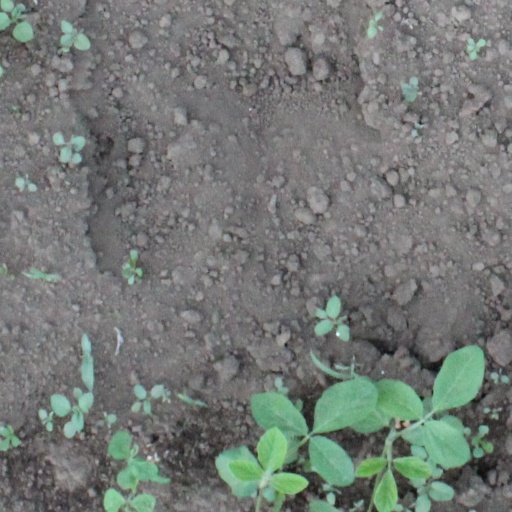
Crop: soybean